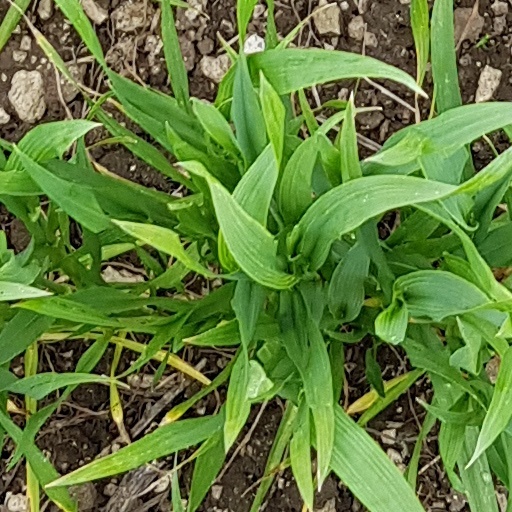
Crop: wheat